Karel Breydel

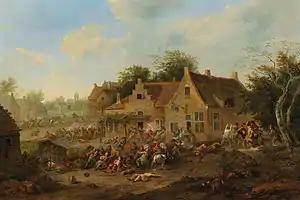
"Skirmish on the outskirts of a town"

Karel Breydel was an older brother of Frans Breydel, who became court painter in Kassel. He was in Antwerp a pupil of Pieter Rijsbraeck for three years and then of Peter Ykens. He left for a trip to Italy and travelled via Frankfurt and Nuremberg. When he heard about his brother's success in Kassel, he abandoned his plans to go to Italy and travelled instead to Kassel to join his brother. Here the two brothers worked together for two years with considerable success. Breydel then travelled to Amsterdam. He was back in Antwerp in 1703 where he became a master of the Guild of Saint Luke in 1704.